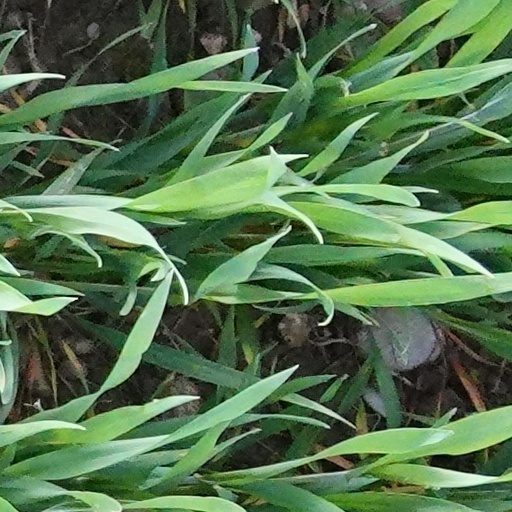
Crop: wheat